Bistra Glacier

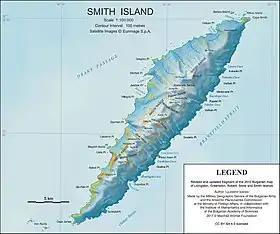
Topographic map of Smith Island

Bistra Glacier is long and wide glacier on the northwest side of Imeon Range on Smith Island in the South Shetland Islands, Antarctica. It is situated southwest of Chuprene Glacier and northwest of Dragoman Glacier, drains the west slopes of Mount Foster and the north slopes of Slaveykov Peak, and flows northwestwards of Zavet Saddle to enter Drake Passage south of Garmen Point.